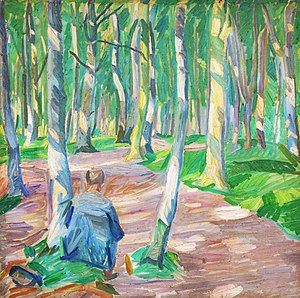
Edvard Weie
Tegneren i Boserup Skov (1914)
Viggo Thorvald Edvard Weie var en dansk maler. Weie blev gift med maleren Agnes Louise Agnete Jensen 19. november 1930 i København. Han er begravet på Vestre Kirkegård.